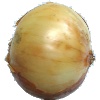
Label: white_onion